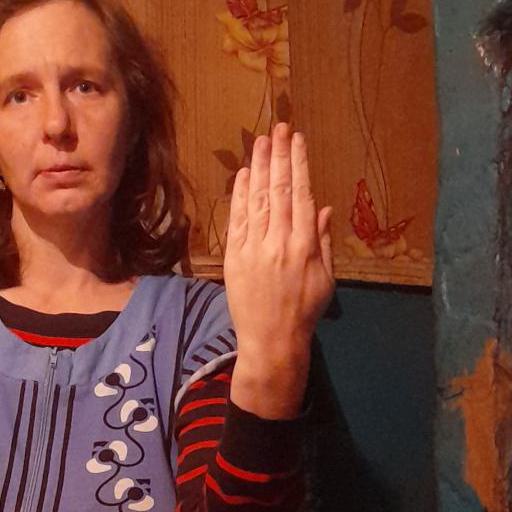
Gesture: stop_inverted